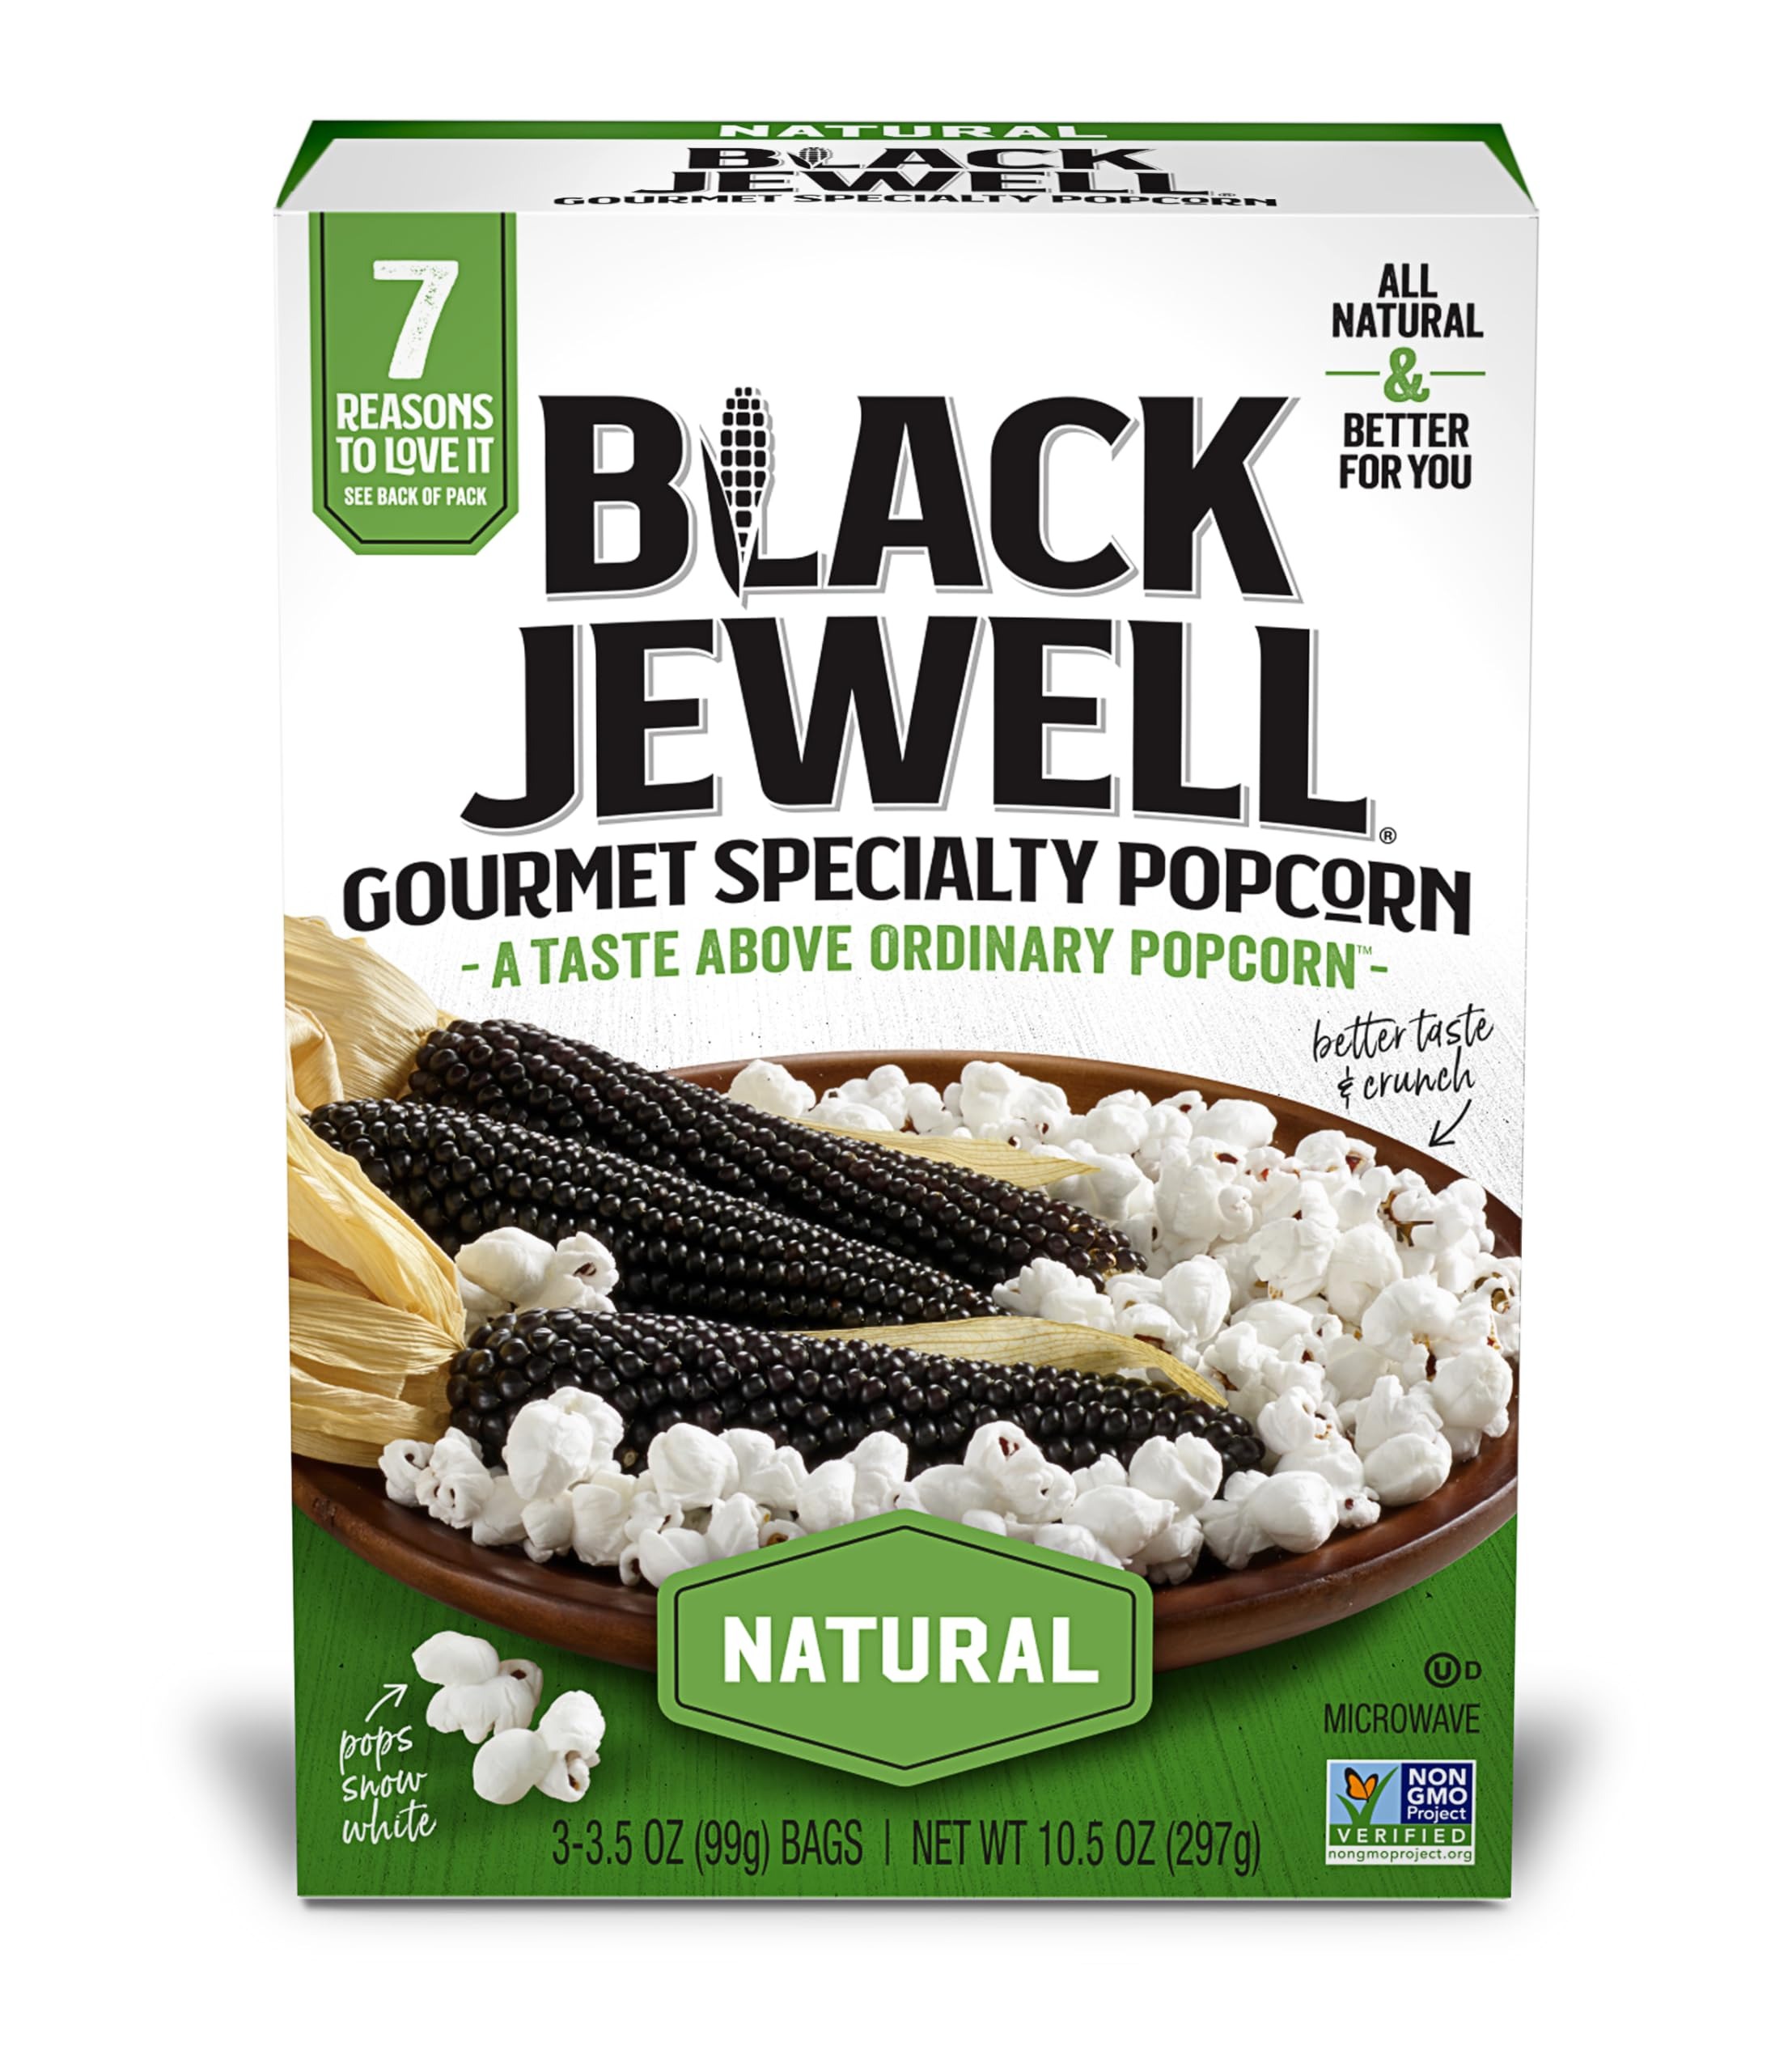
Item Name: Black Jewell Gourmet Microwave Popcorn, Healthy Popcorn Snack, Natural, 10.5 Ounces (Pack of 3)
Value: 31.5
Unit: Ounce

Price: 28.48